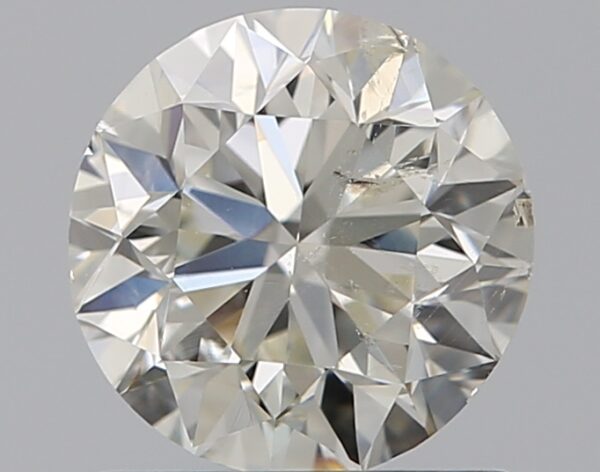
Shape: round
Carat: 1
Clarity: SI2
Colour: K
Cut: GD
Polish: VG
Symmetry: GD
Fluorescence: F
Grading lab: GIA
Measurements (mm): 6.16 x 6.24 x 4.04